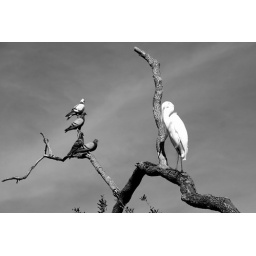
bango dan dara in black and white